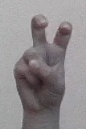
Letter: toot